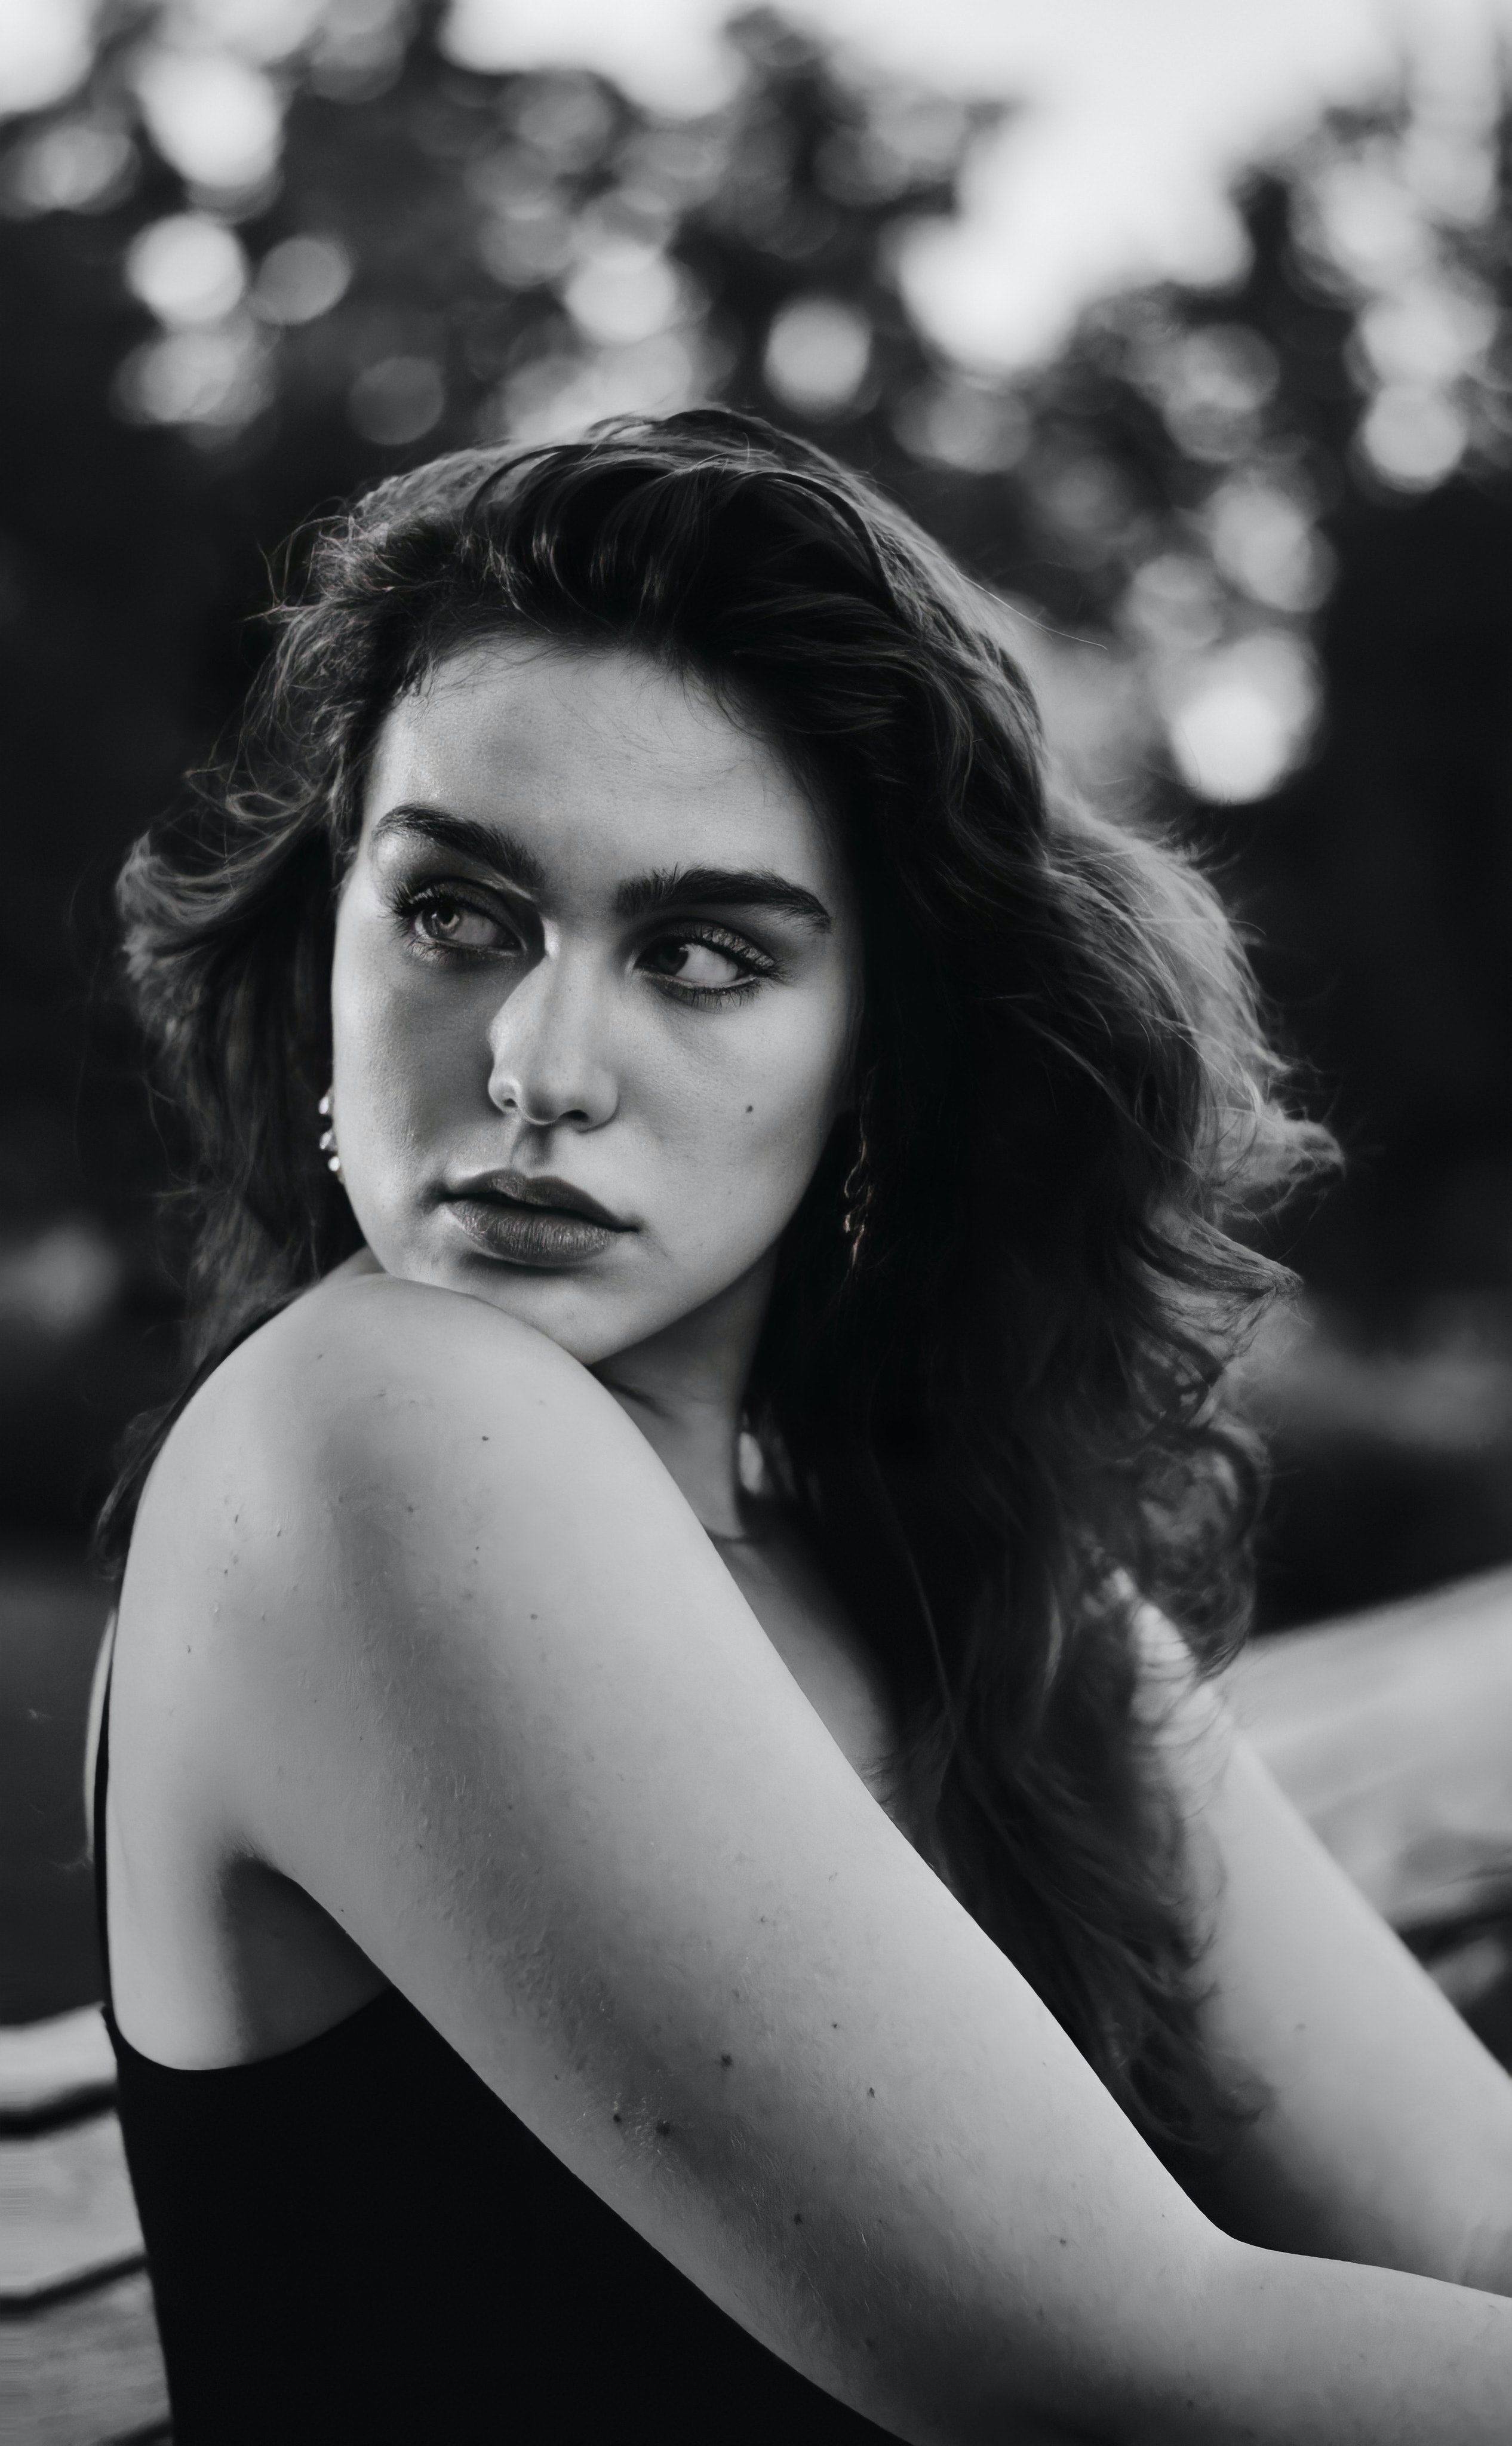
beauty, face, hair, head, lip, hairstyle, eye, shoulder, organ, black, flash photography, black and white, style, eyelash, People in nature, black hair, Tints and shades, monochrome, tree, monochrome photography, long hair, human leg, art model, thigh, brown hair, happy, electric blue, fashion model, eye liner, portrait photography, sitting, portrait, darkness, street fashion, photo shoot, photography, street, model